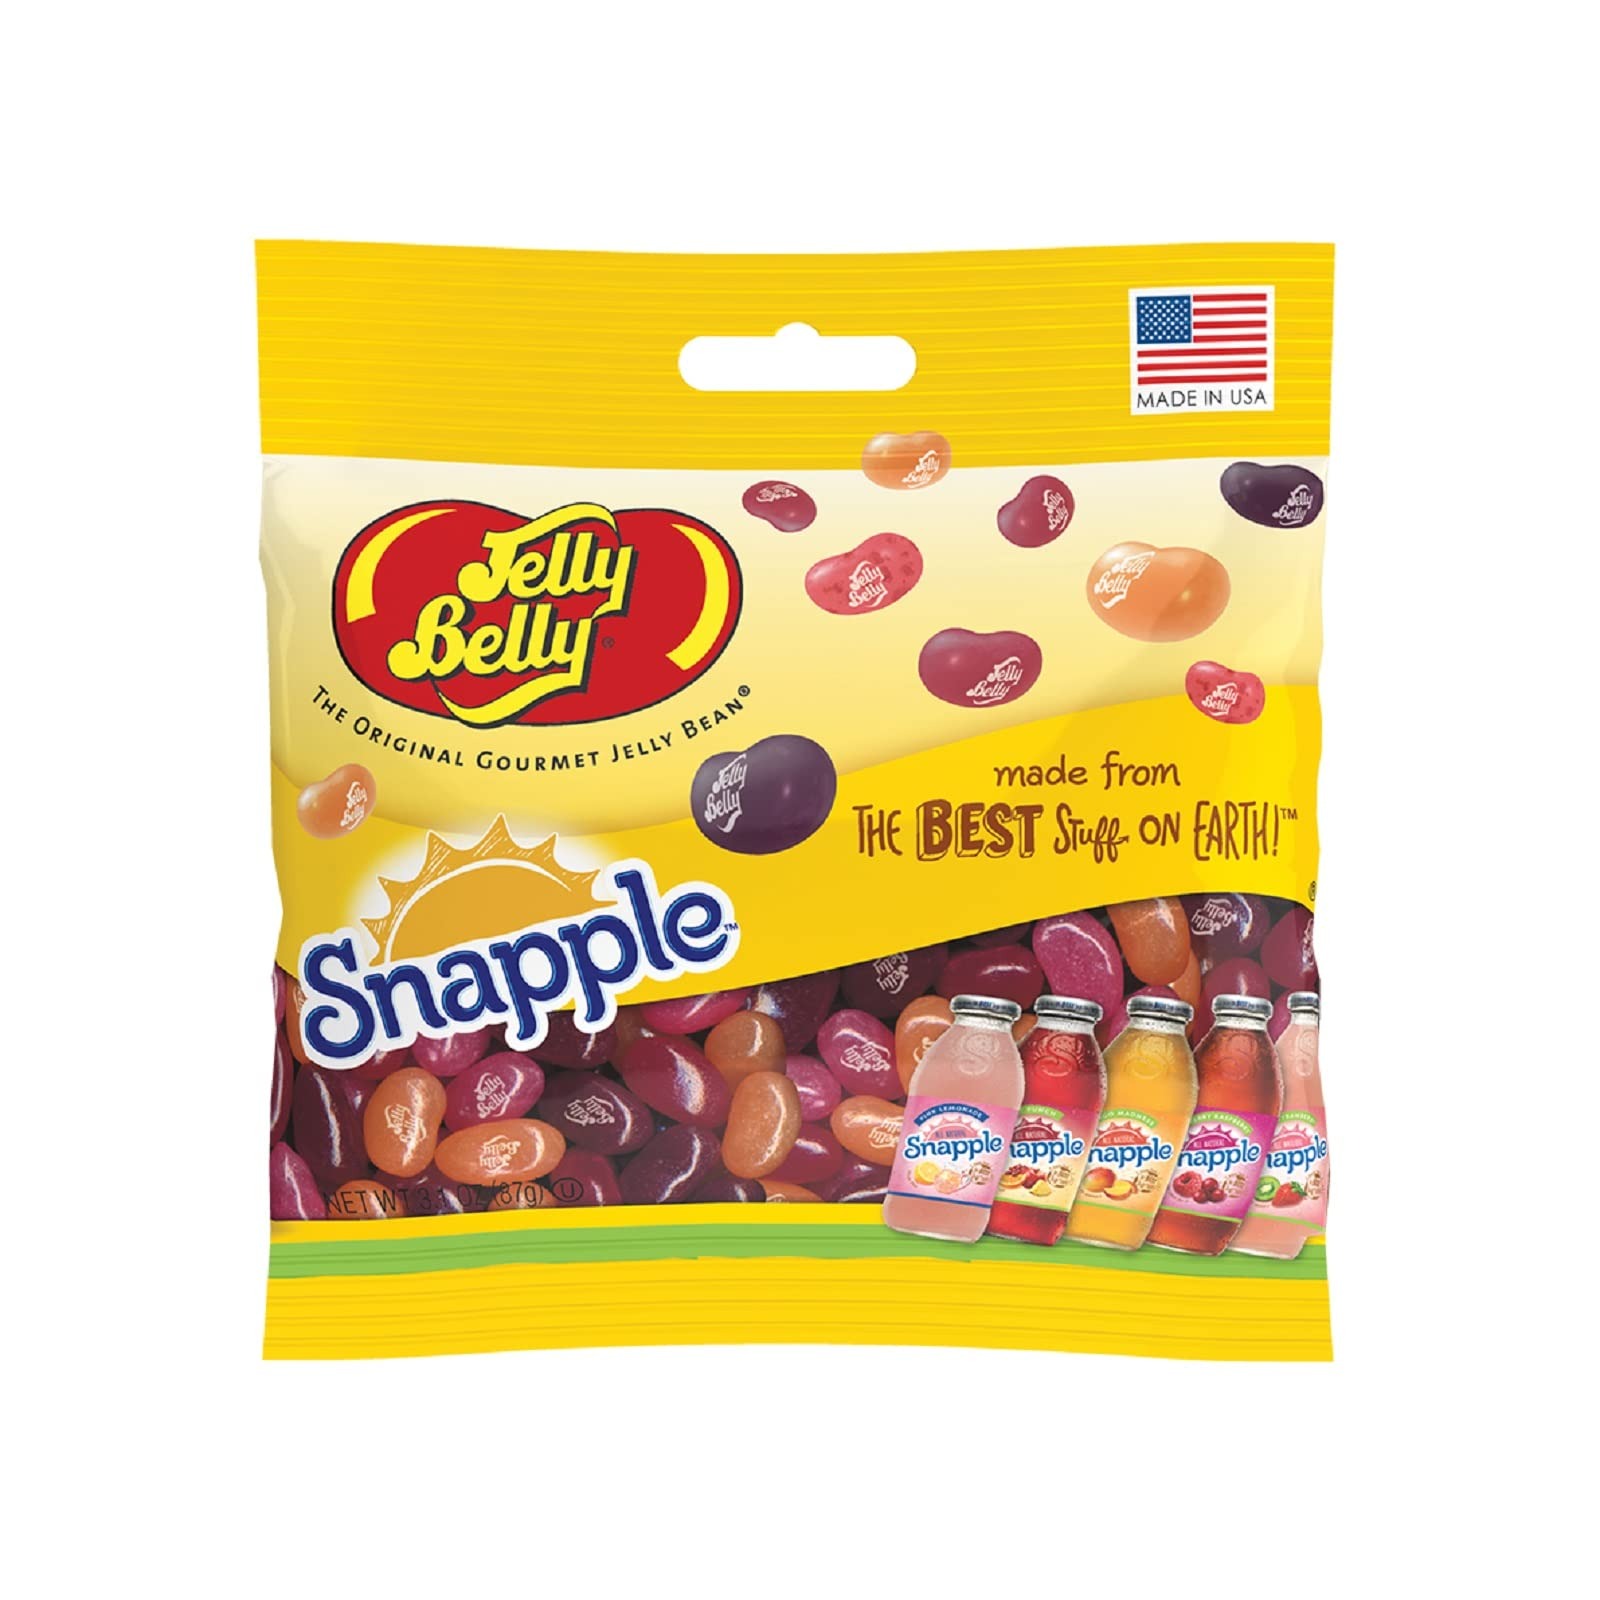
Item Name: Jelly Belly Snapple™ Mix Jelly Beans - 3.1 oz Bags - 12-Count Case - Genuine, Official, Straight from the Source
Bullet Point 1: This is a 12 count case of 3.1 oz Grab & Go bags filled with fresh-from-the-factory Snapple Jelly Bean goodness!
Bullet Point 2: 2.3 lbs. net weight
Bullet Point 3: Zero fat and only 4 calories per bean
Bullet Point 4: Try all Jelly Belly flavors!
Product Description: Introducing Jelly Belly Snapple&amp;trade; Mix – five Jelly Belly beans inspired by the top Snapple flavors! Made from 100% natural flavors and colors from natural sources.Fruit Punch Mango Madness&amp;trade; Cranberry Raspberry Pink Lemonade Kiwi Strawberry Just like the juices you love, they’re Made from the Best Stuff on Earth&amp;trade;! To preserve freshness, 2.3 lb cases will be packed as 12 individually-sealed 3.1 oz. bags.All Jelly Belly jelly beans are OU Kosher. Gluten free, peanut free, dairy free, fat free and vegetarian friendly.
Value: 36.8
Unit: Ounce

Price: 9.95